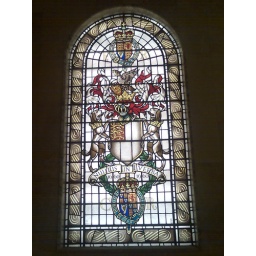
This fantastic window is inside the Royal Society building in Carlton House Terrace in London